Anicadu

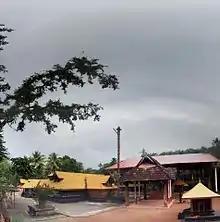
Anikkattilammakshethram

As per the 2011 Indian census, Anicadu has a population of 14,678. It has a sex ratio of 1089 females per 1000 males. Children below 6 years of age constitute 7.88% of the total population. Scheduled Castes and Scheduled Tribes constitute 12.24% and 0.58% of the population respectively. The total literacy rate was 97.54% (97.64% for males and 97.44% for females), which is higher than the state average of 94% and the national average of 74.04%.